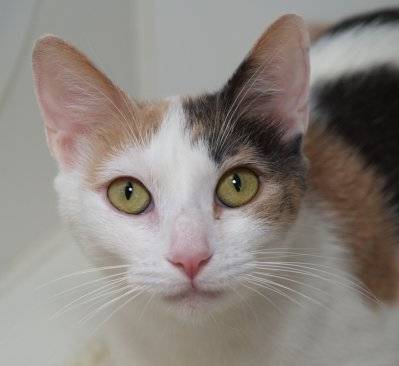
Label: cat